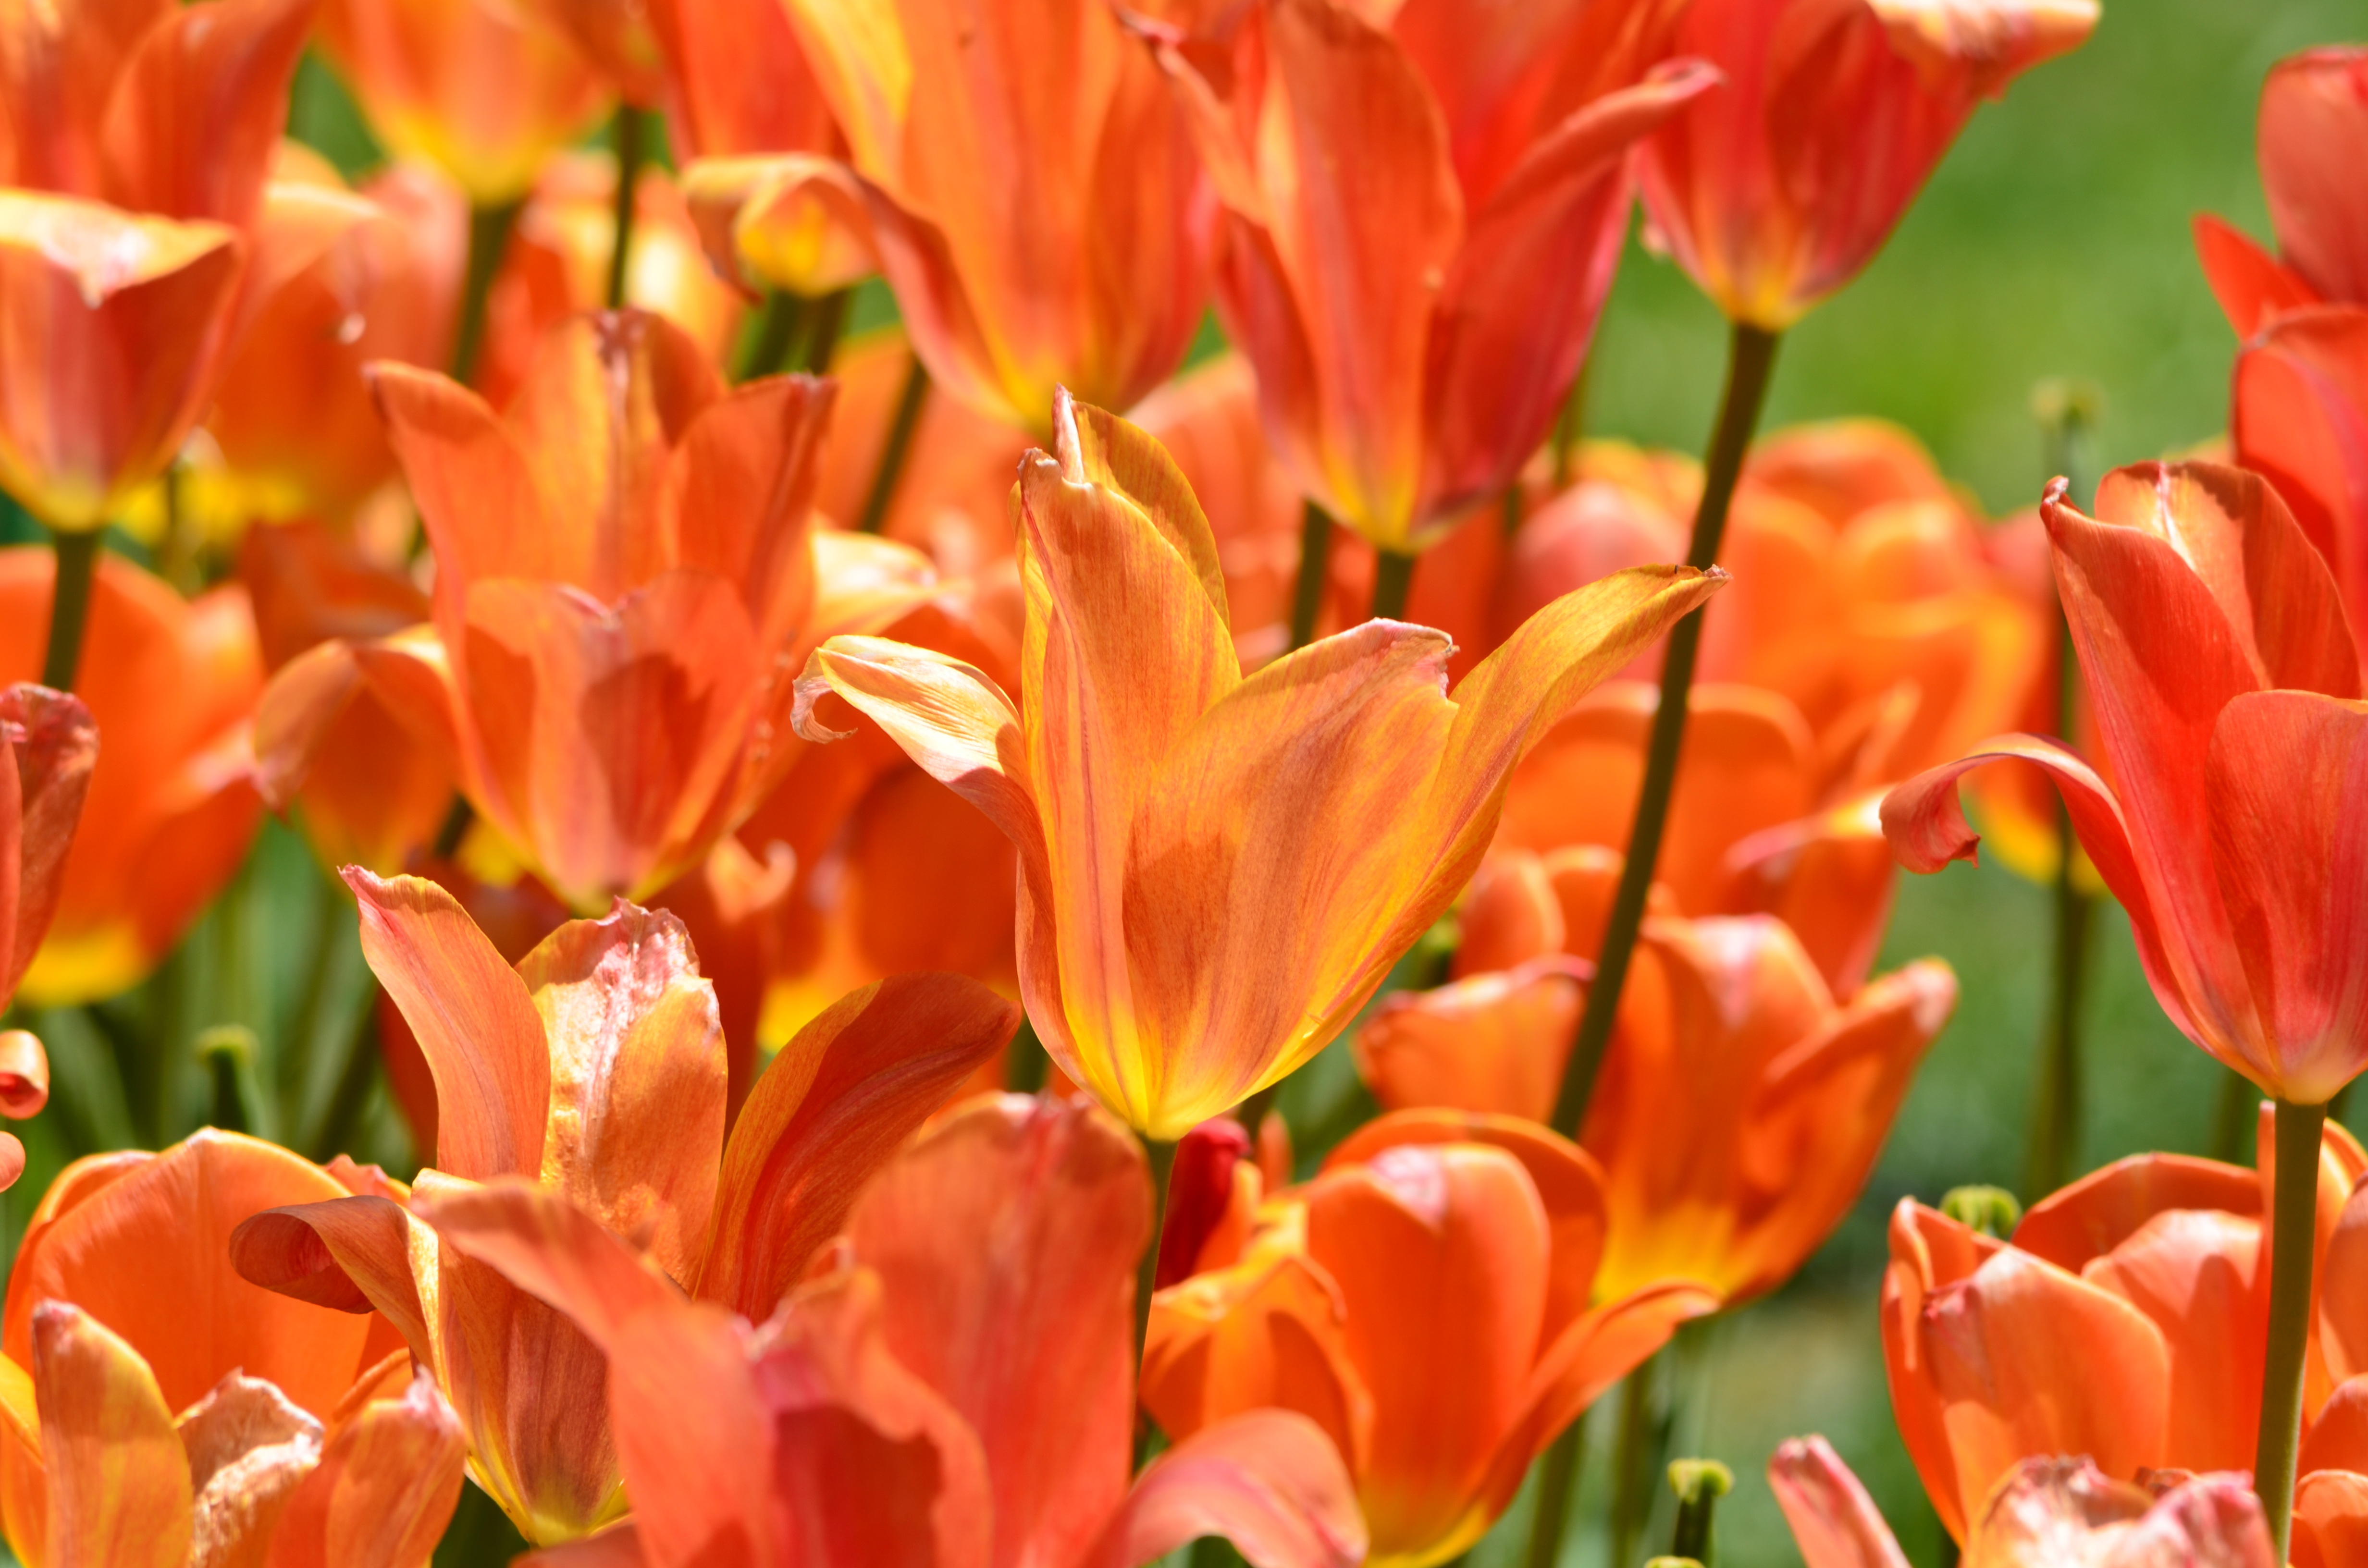
nature, blossom, plant, flower, petal, bloom, floral, tulip, orange, spring, botany, blooming, garden, close, flora, season, flowers, tulips, macro photography, flowering plant, lily family, land plant